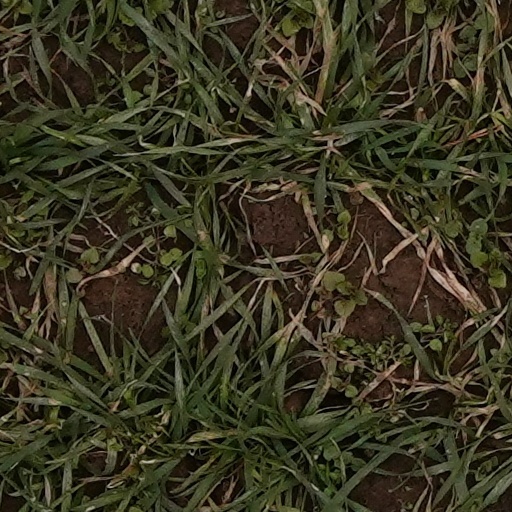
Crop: wheat